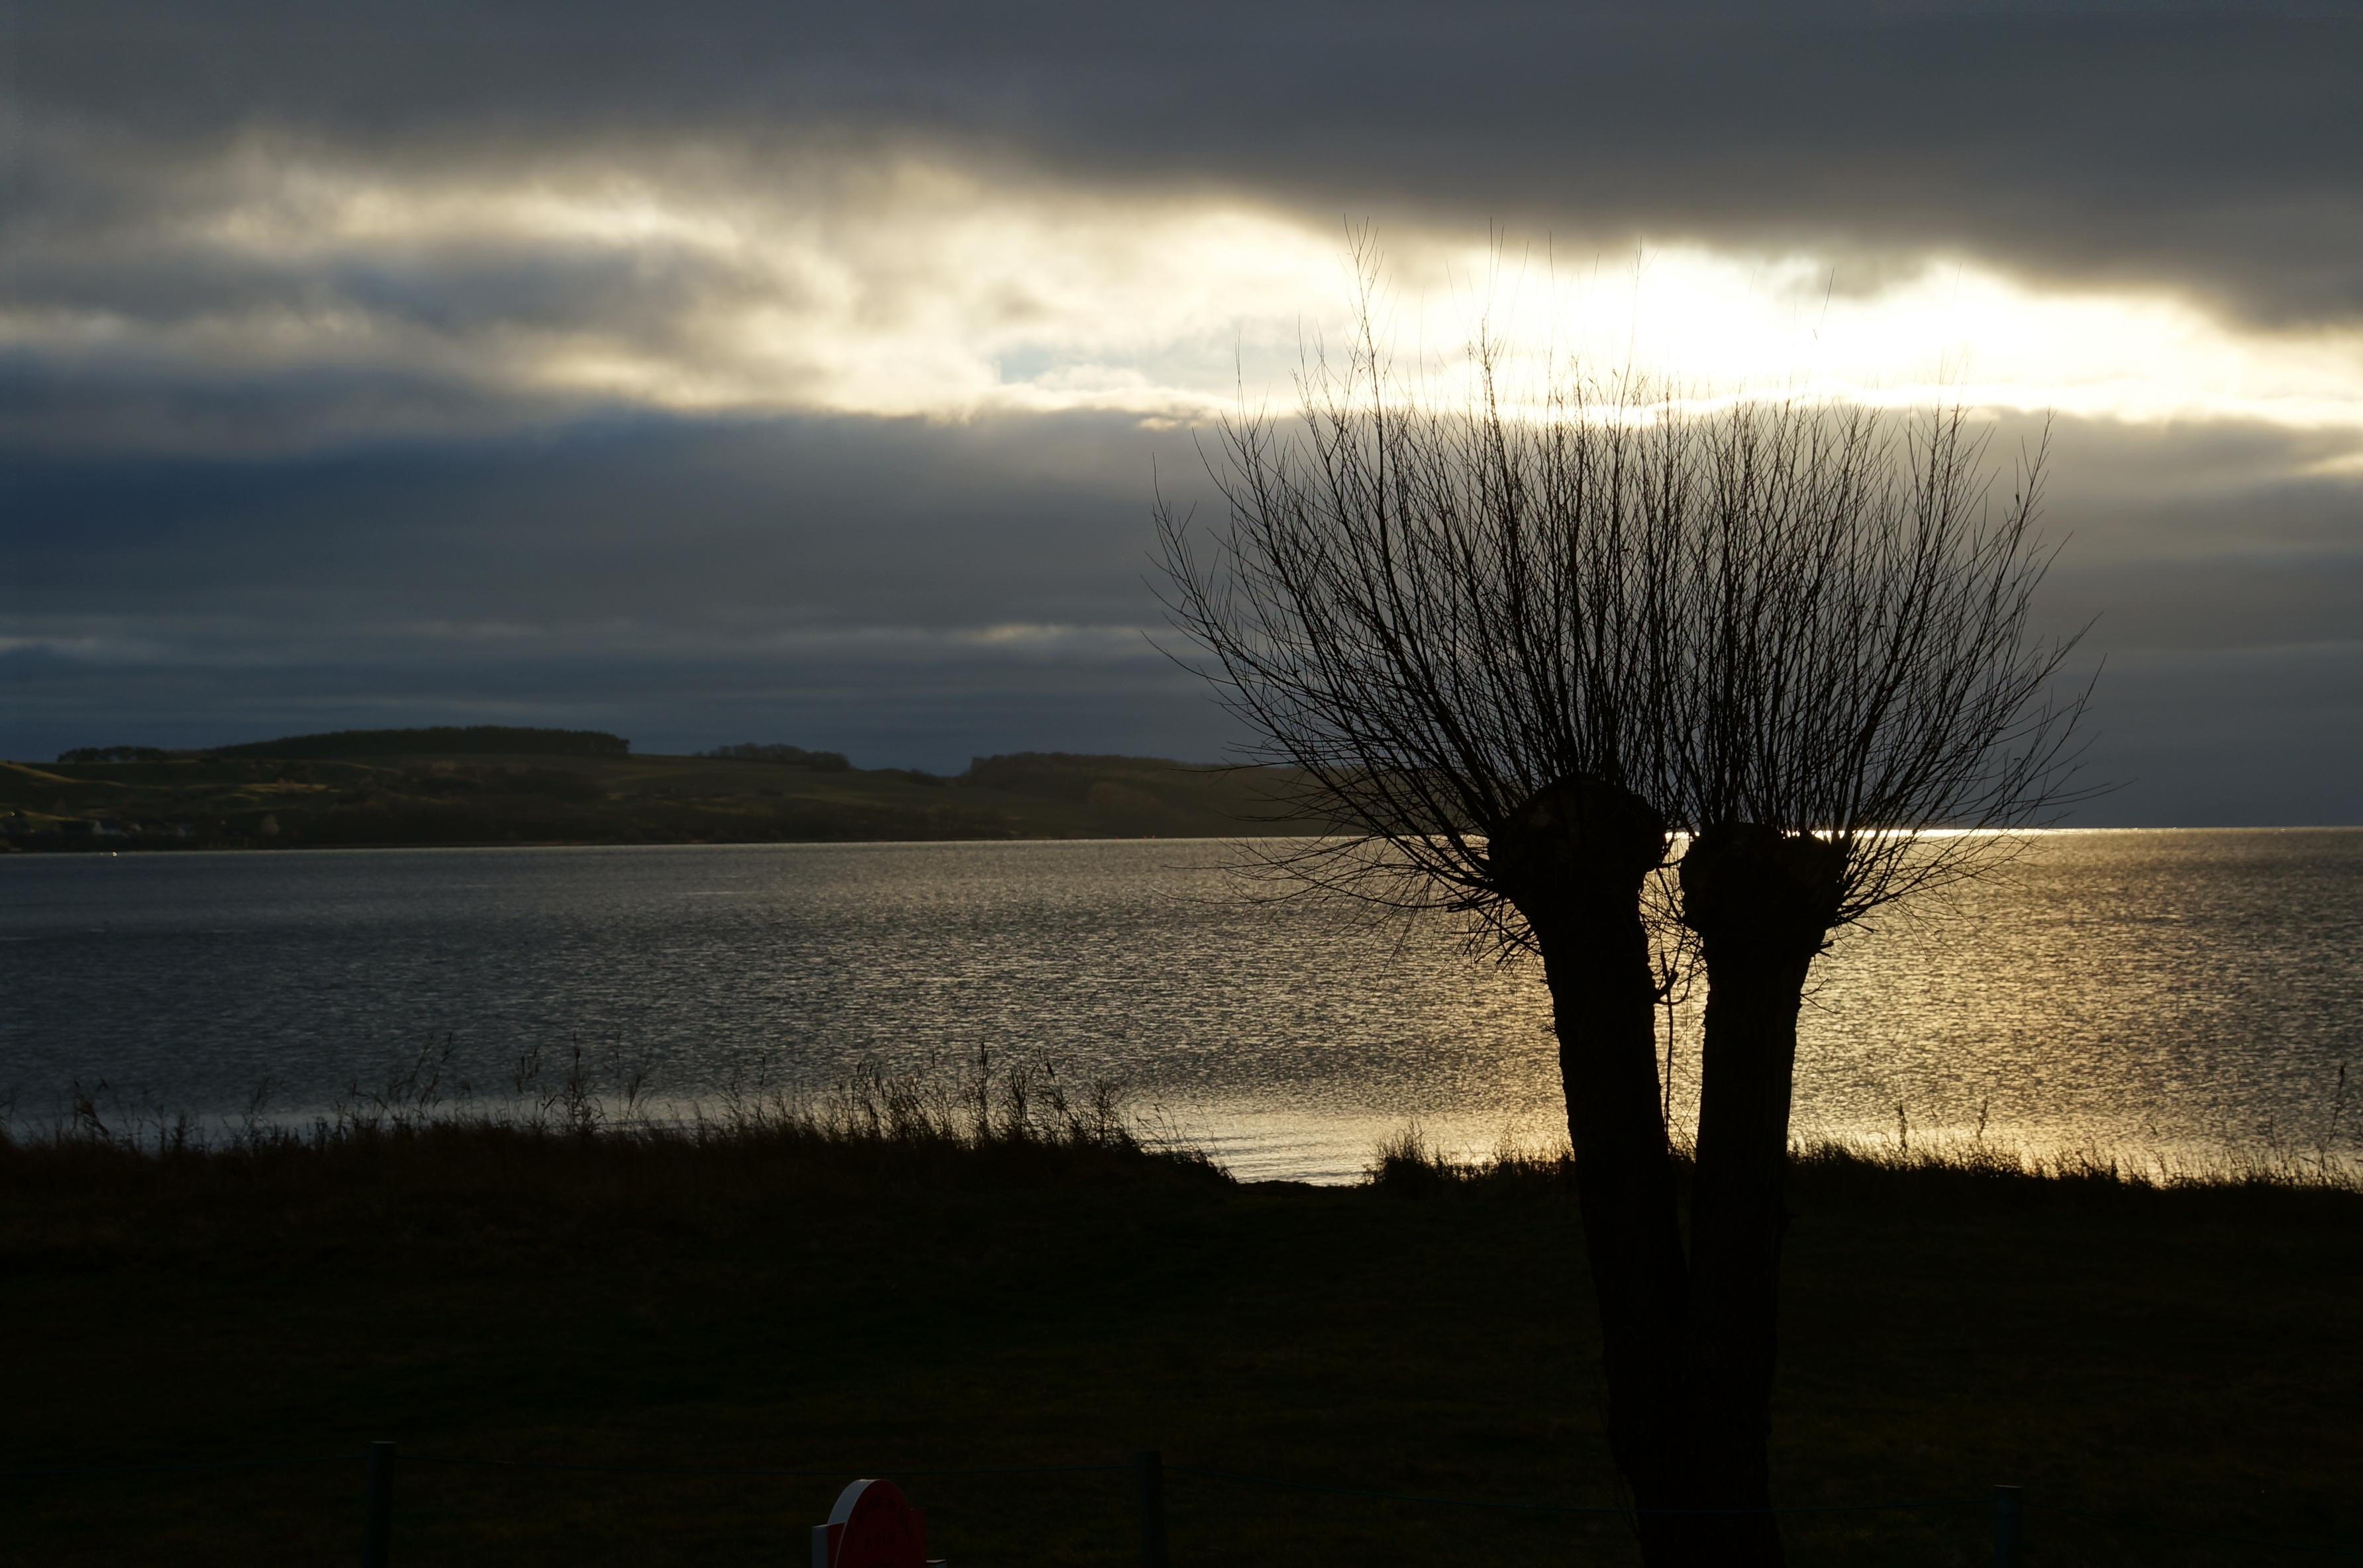
sea, tree, nature, horizon, cloud, sky, sun, sunrise, sunset, sunlight, morning, shore, lake, wind, dawn, dusk, evening, reflection, loch, abendstimmung, baltic sea, rugen, atmospheric phenomenon, woody plant